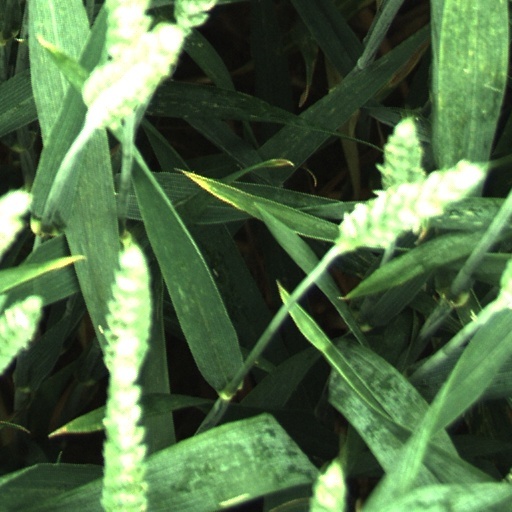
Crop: wheat